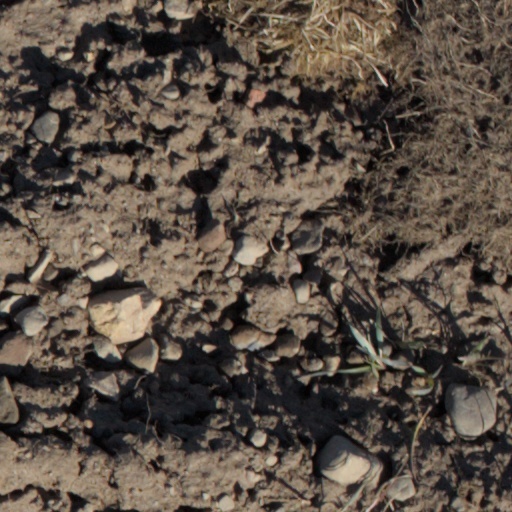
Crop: wheat